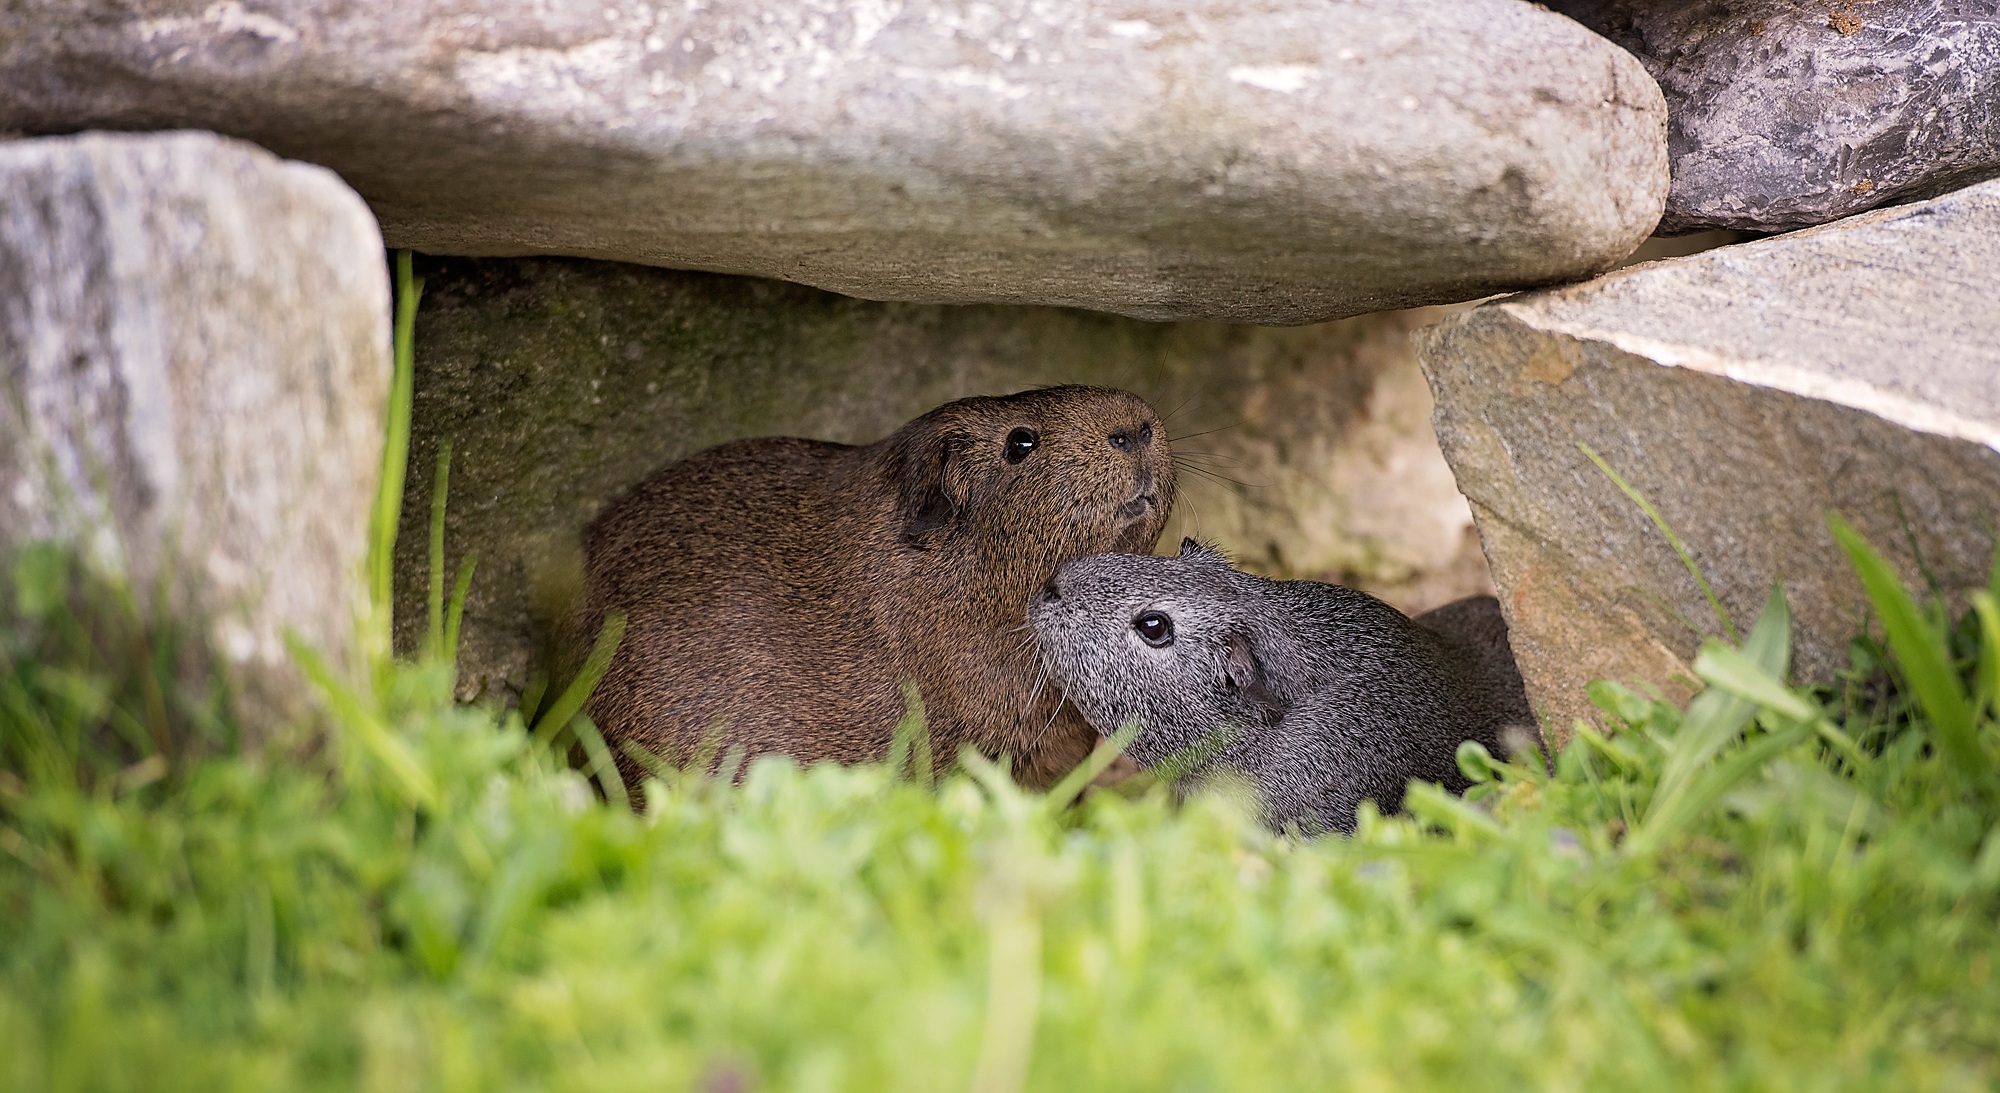
nature, grass, rock, animal, wildlife, zoo, green, mammal, squirrel, friendship, rodent, fauna, guinea pig, nager, marmot, smooth hair, agouti